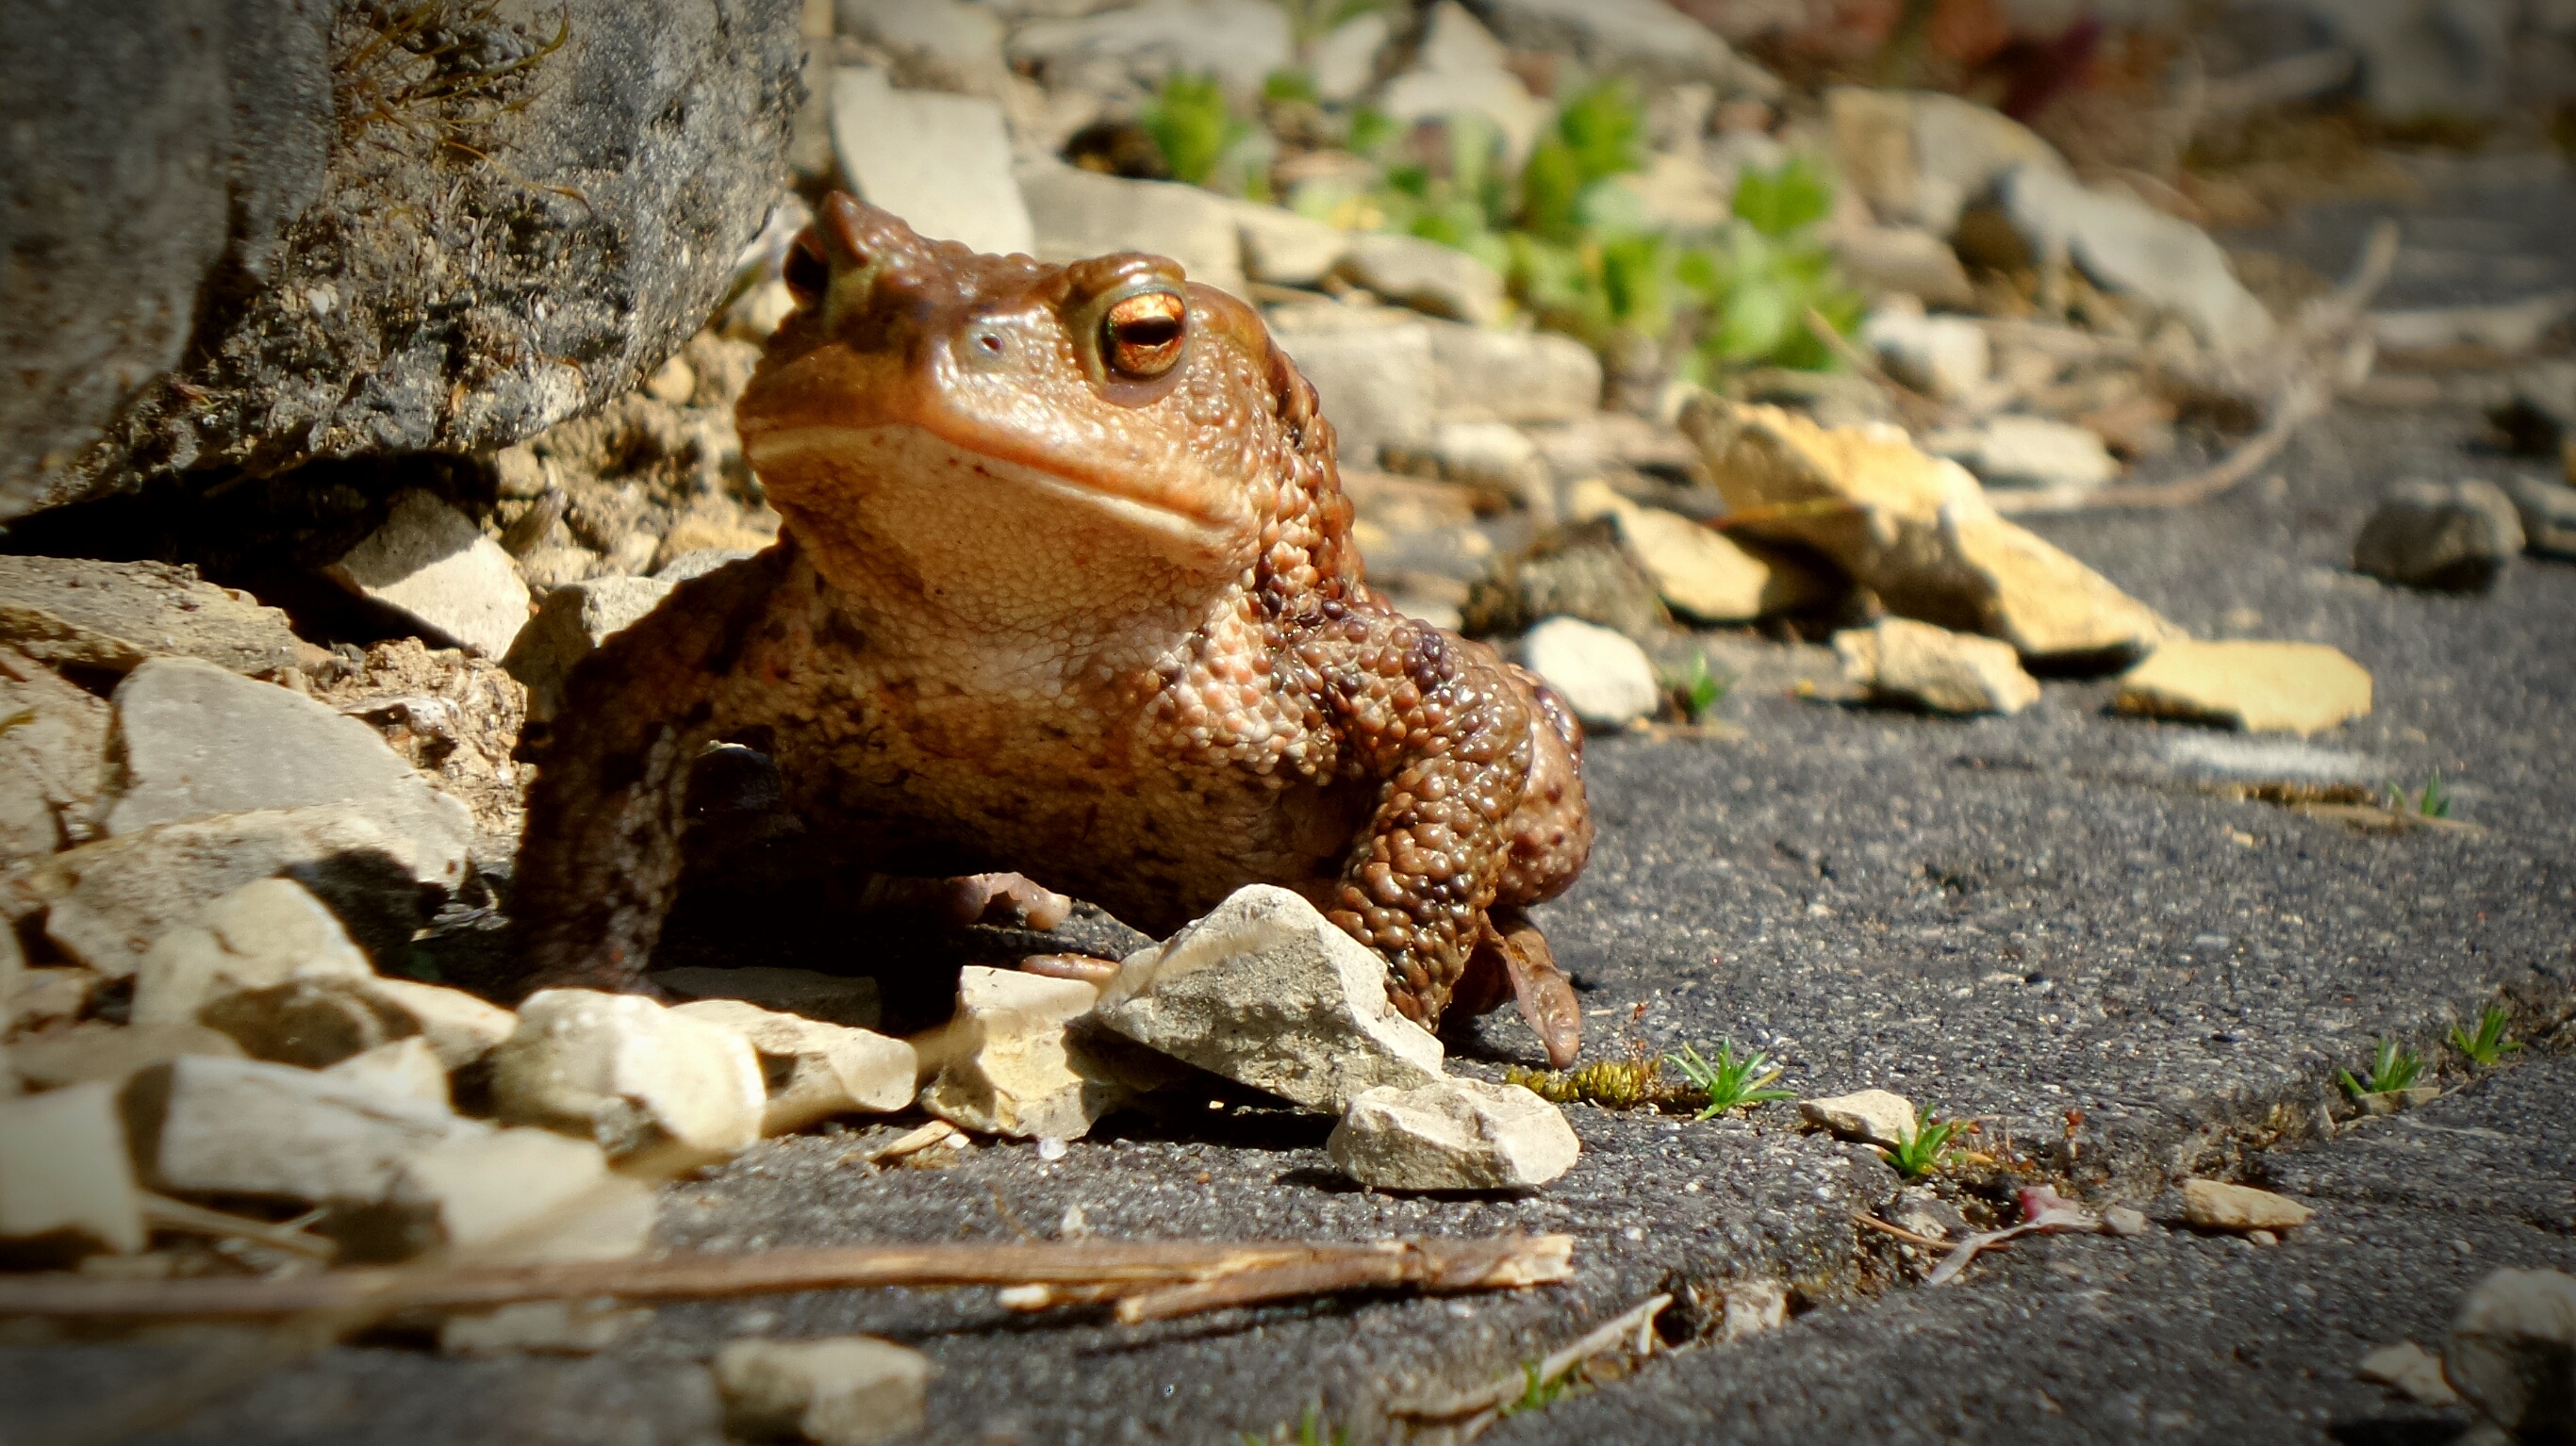
water, nature, wildlife, brown, frog, toad, amphibian, fauna, eyes, animals, vertebrate, amphibians, water frog, pairing, anuran, urmonster